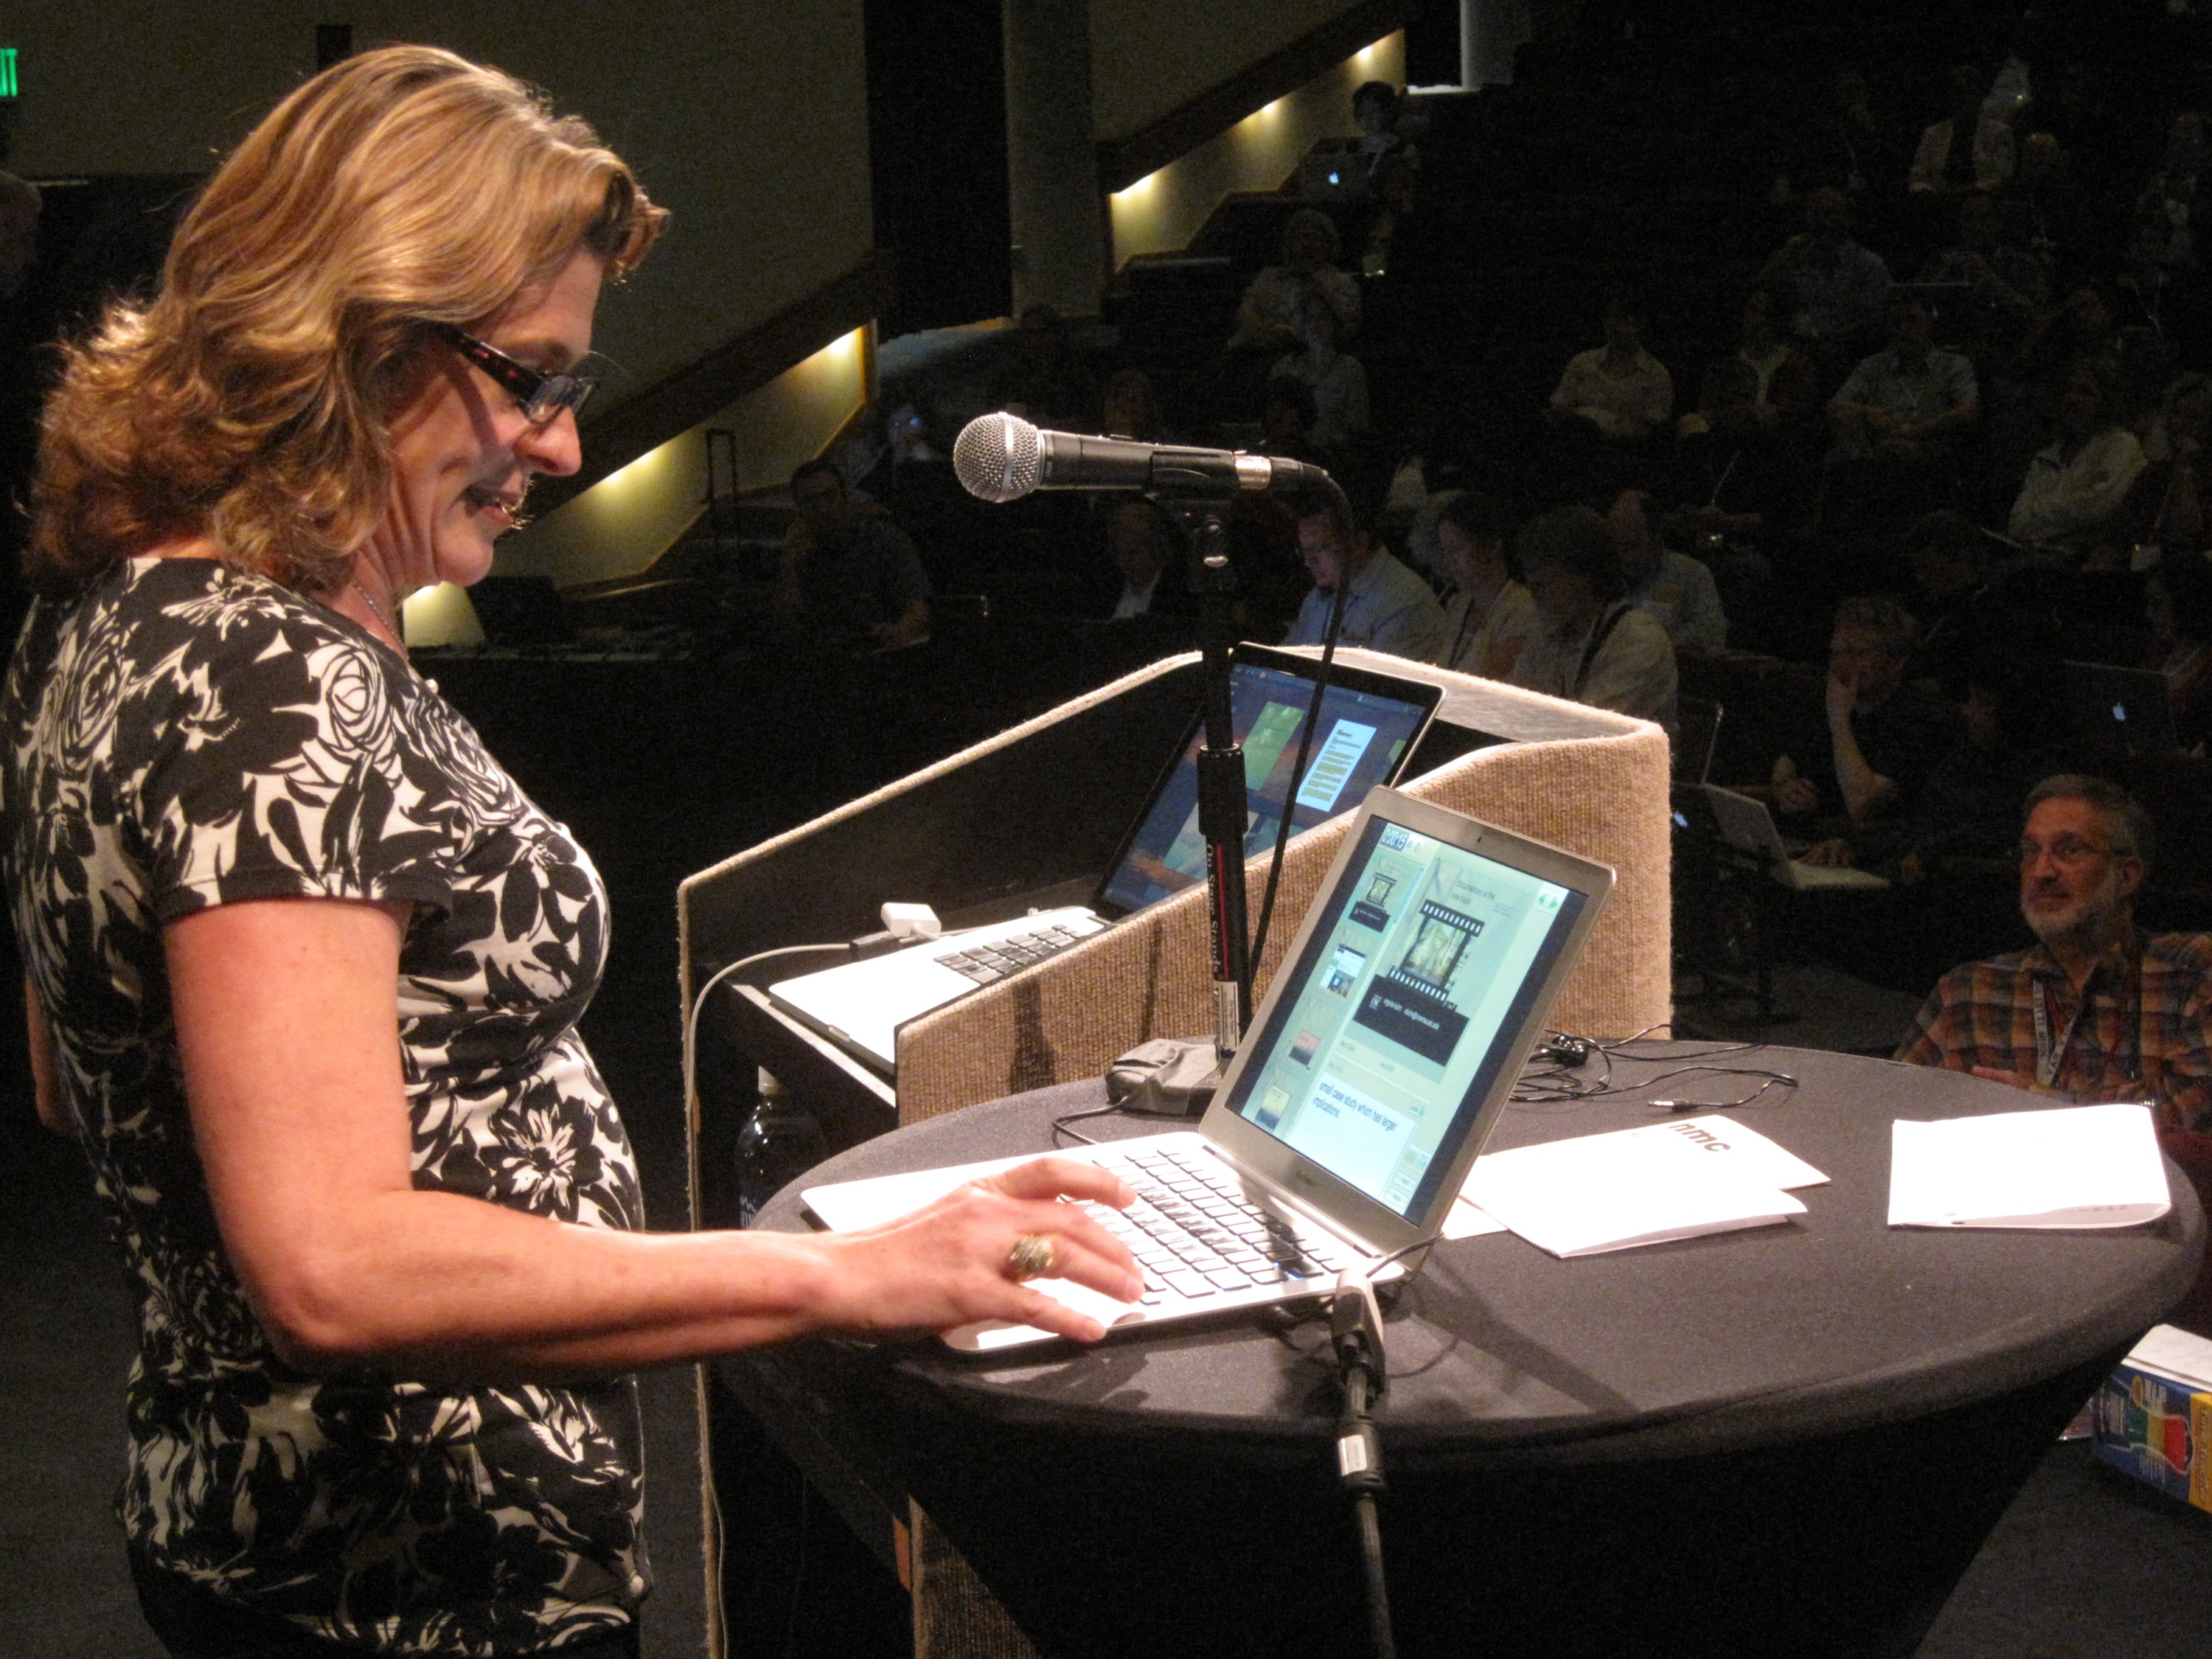
music, musician, stage, performance, singing, monterey, nmc2009